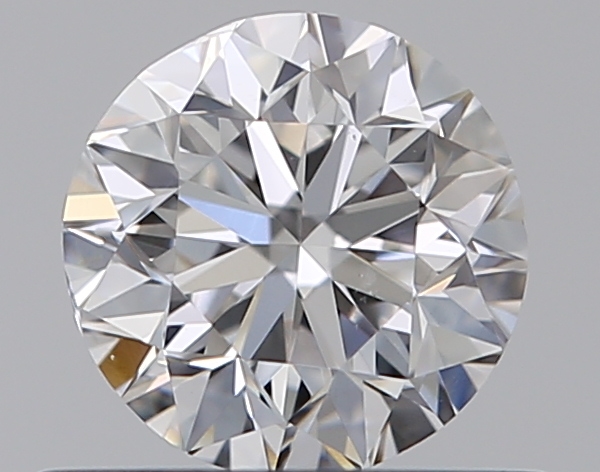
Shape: round
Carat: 0.5
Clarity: VS2
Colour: E
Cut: GD
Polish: EX
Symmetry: GD
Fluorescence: N
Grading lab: GIA
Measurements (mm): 4.87 x 4.93 x 3.23